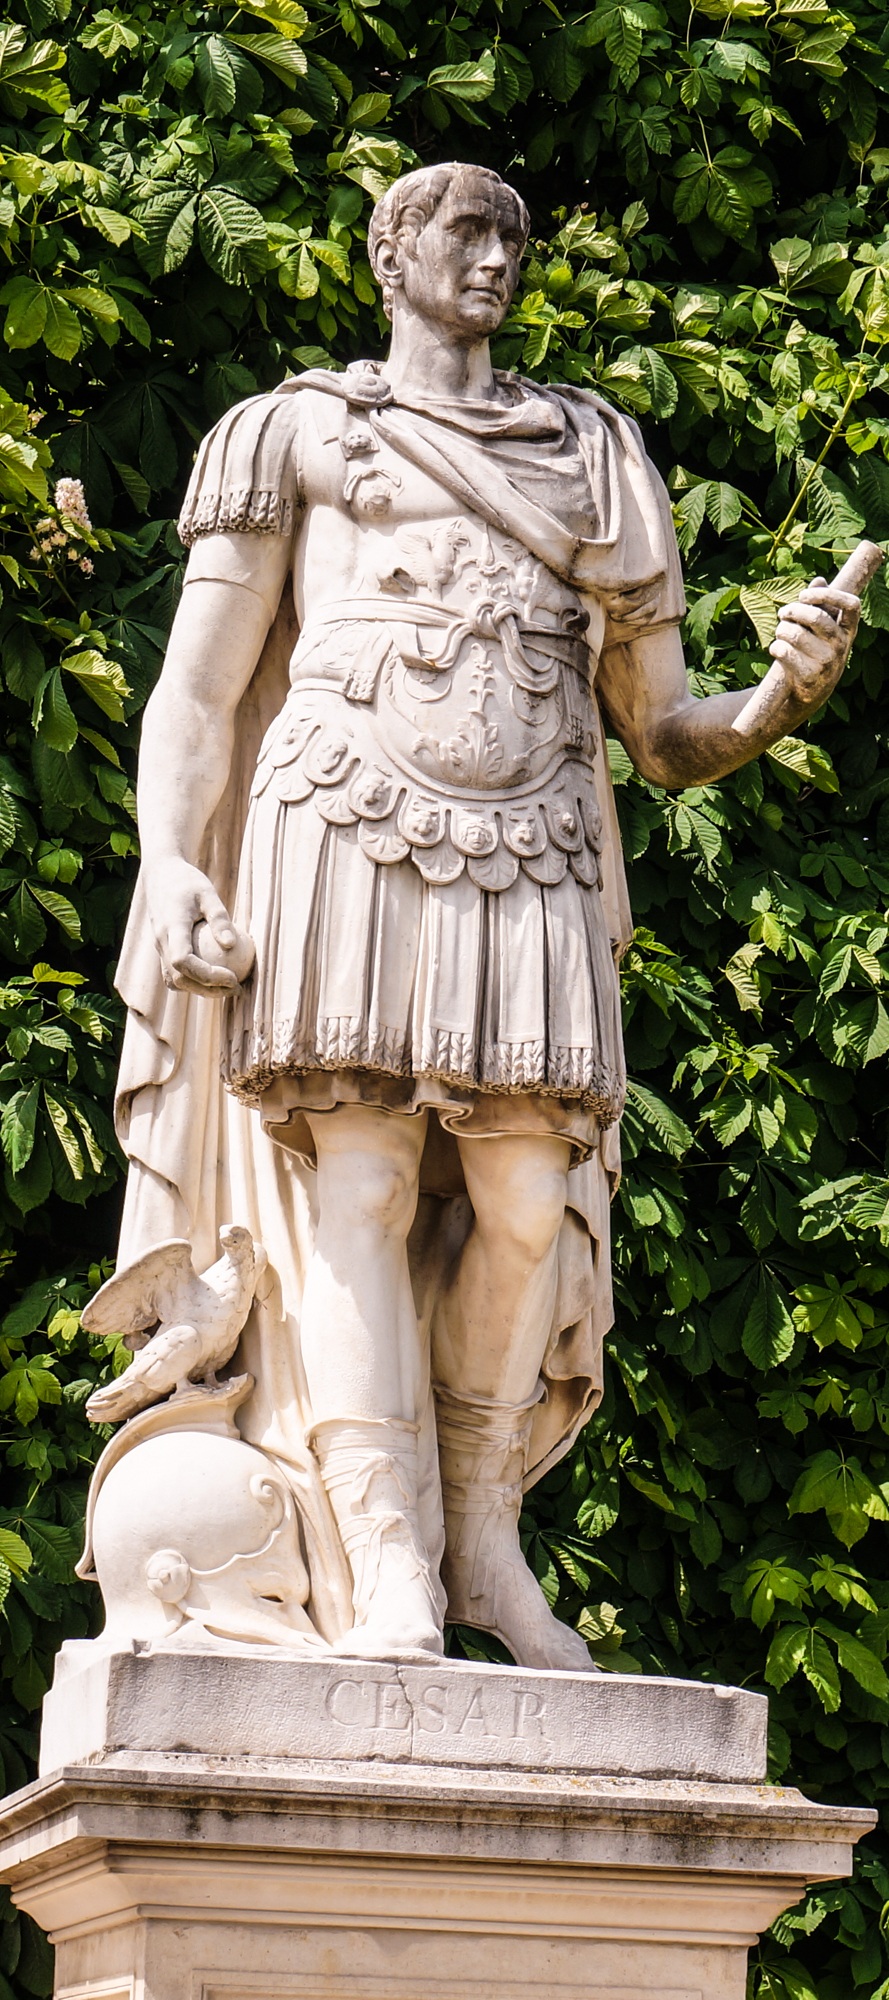
architecture, paris, stone, monument, france, statue, garden, artwork, sculpture, art, temple, carving, water feature, caesar, mythology, stone carving, ancient history, human positions